1950s in Hong Kong

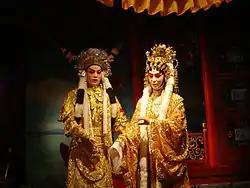
Cantonese Opera

At the end of the Japanese occupation, the Government of Hong Kong held a monopoly on the purchase and distribution of food and raw materials including rice and cotton yarn. Price controls by the Government were not eliminated until 1953. The period can best be summarised by low resources and an endless increase in population. Many mainlanders would cross the border to Hong Kong and establish illegal huts on rooftops and the edges of mountains. The integration of different groups from China and original tenants of Hong Kong would also create a society in which everyone had to wrestle with the overwhelming number of language dialects.